William Shipsey House

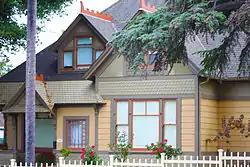

The William Shipsey House, located at 1266 Mill St. in San Luis Obispo, California, is a historic house that is listed on the National Register of Historic Places. It was designed by architect Hilamon Spencer Laird and includes Queen Anne and Stick/Eastlake elements. It was built in 1894 for William Shipsey. It is significant historically for its association with Shipsey and for it serving as "an excellent example of local design and craftsmanship."